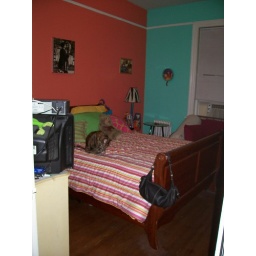
Looking in my bedroom door